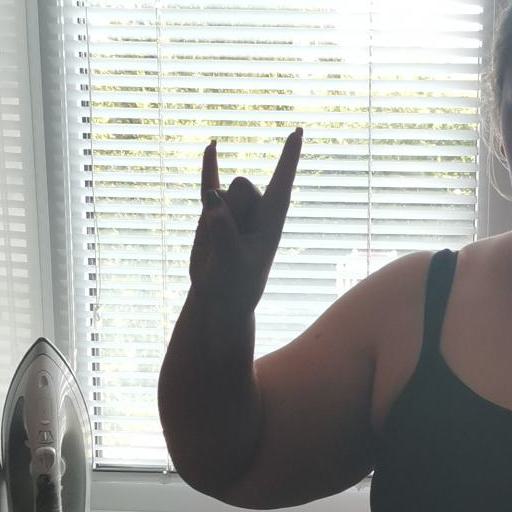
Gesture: rock